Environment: real
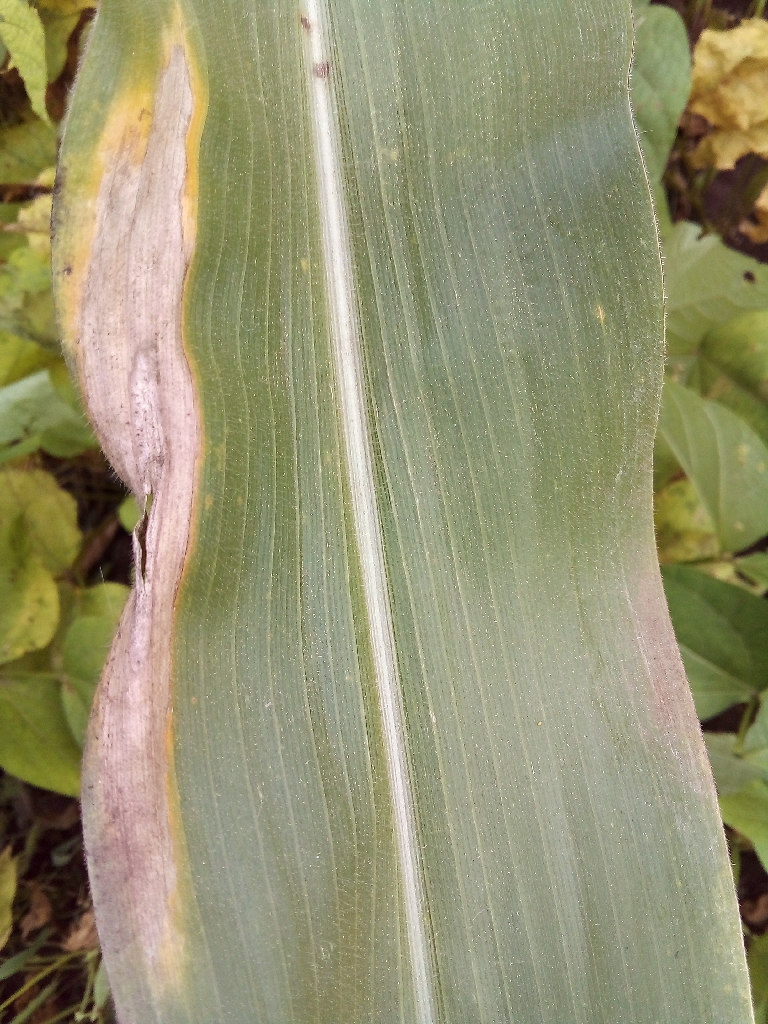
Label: northern_corn_leaf_blight